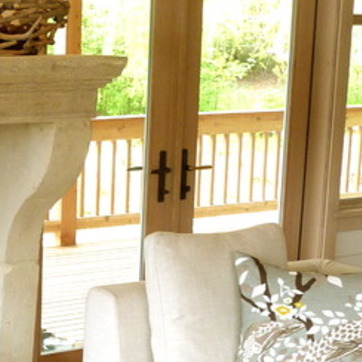
Material: metal